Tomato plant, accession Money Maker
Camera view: horizontal (90 deg, fisheye); turntable rotation: 0 degrees
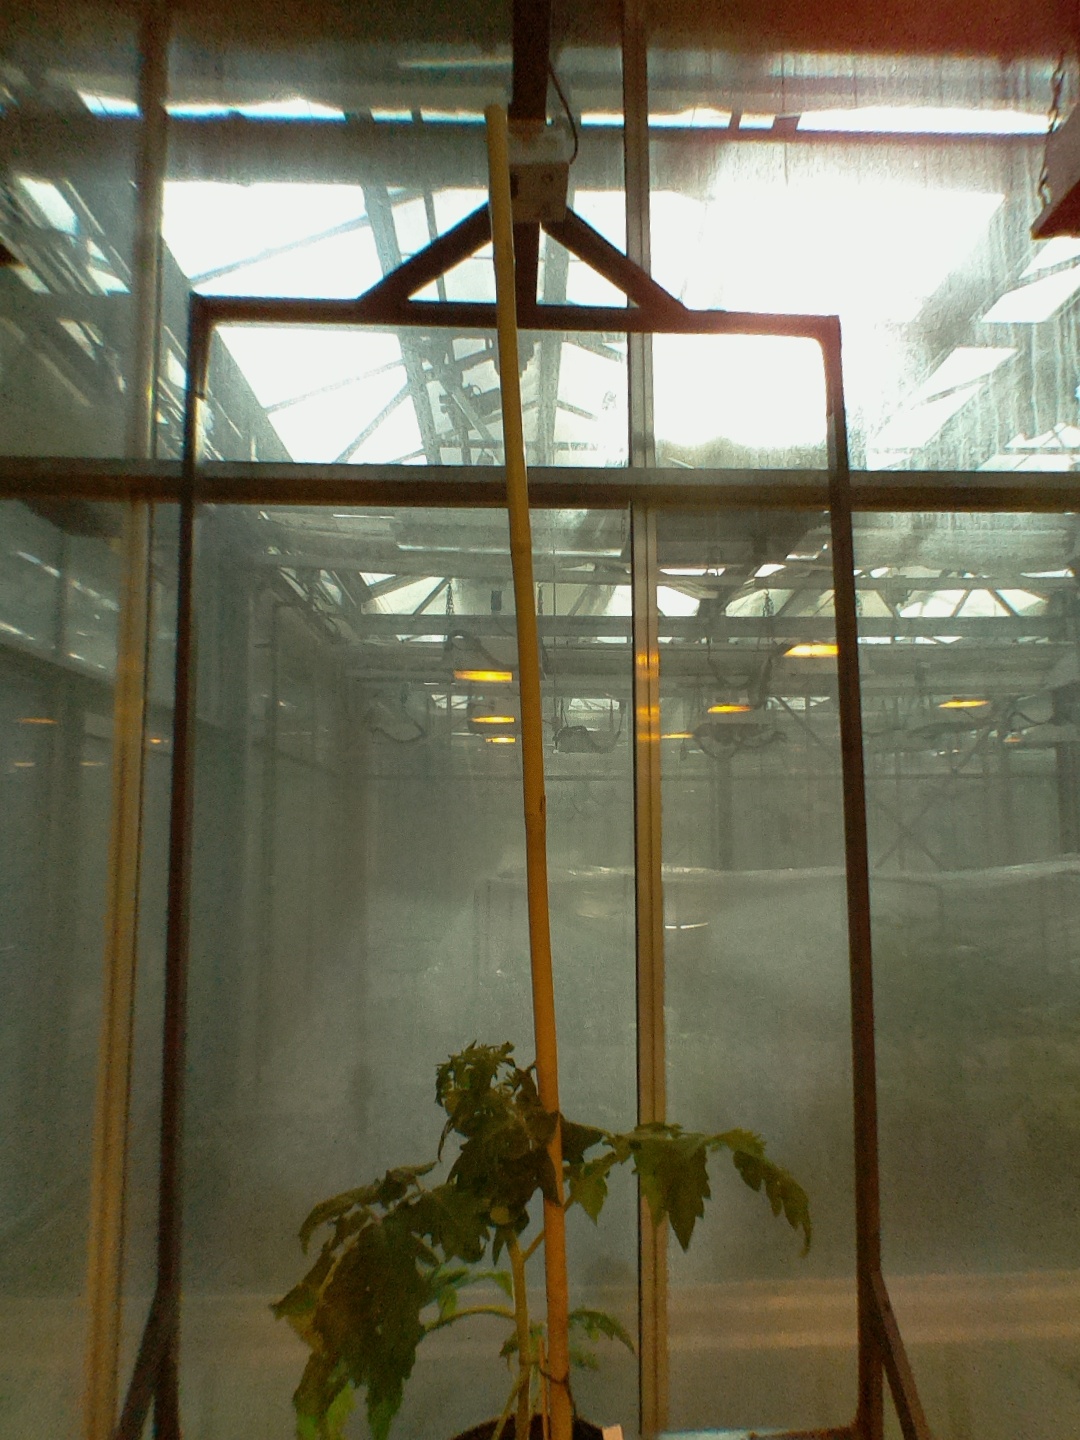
BBCH growth stage 14: 8 of true leaves visible